Shafston House

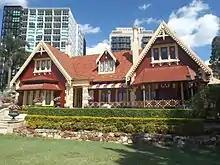
View from riverside lawn, 2015

Shafston house stands on a large site which slopes down to the Brisbane river at Kangaroo Point. Buildings include the original house and its kitchen (1851), the former ward block (1919), the former orderlies' accommodation (1928), the former postal depot (1936), a recent garage and a very recent two-storeyed adjacent to the kitchen.